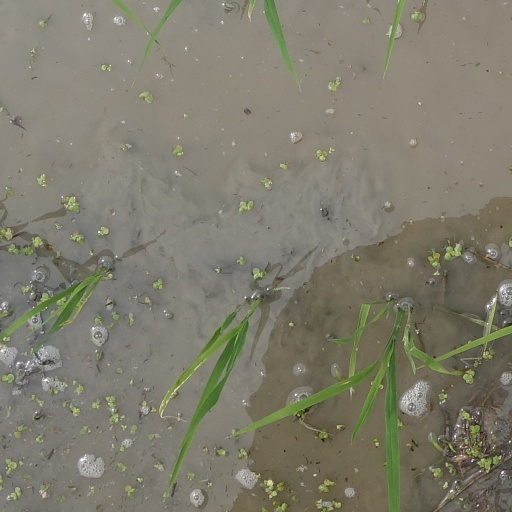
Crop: rice